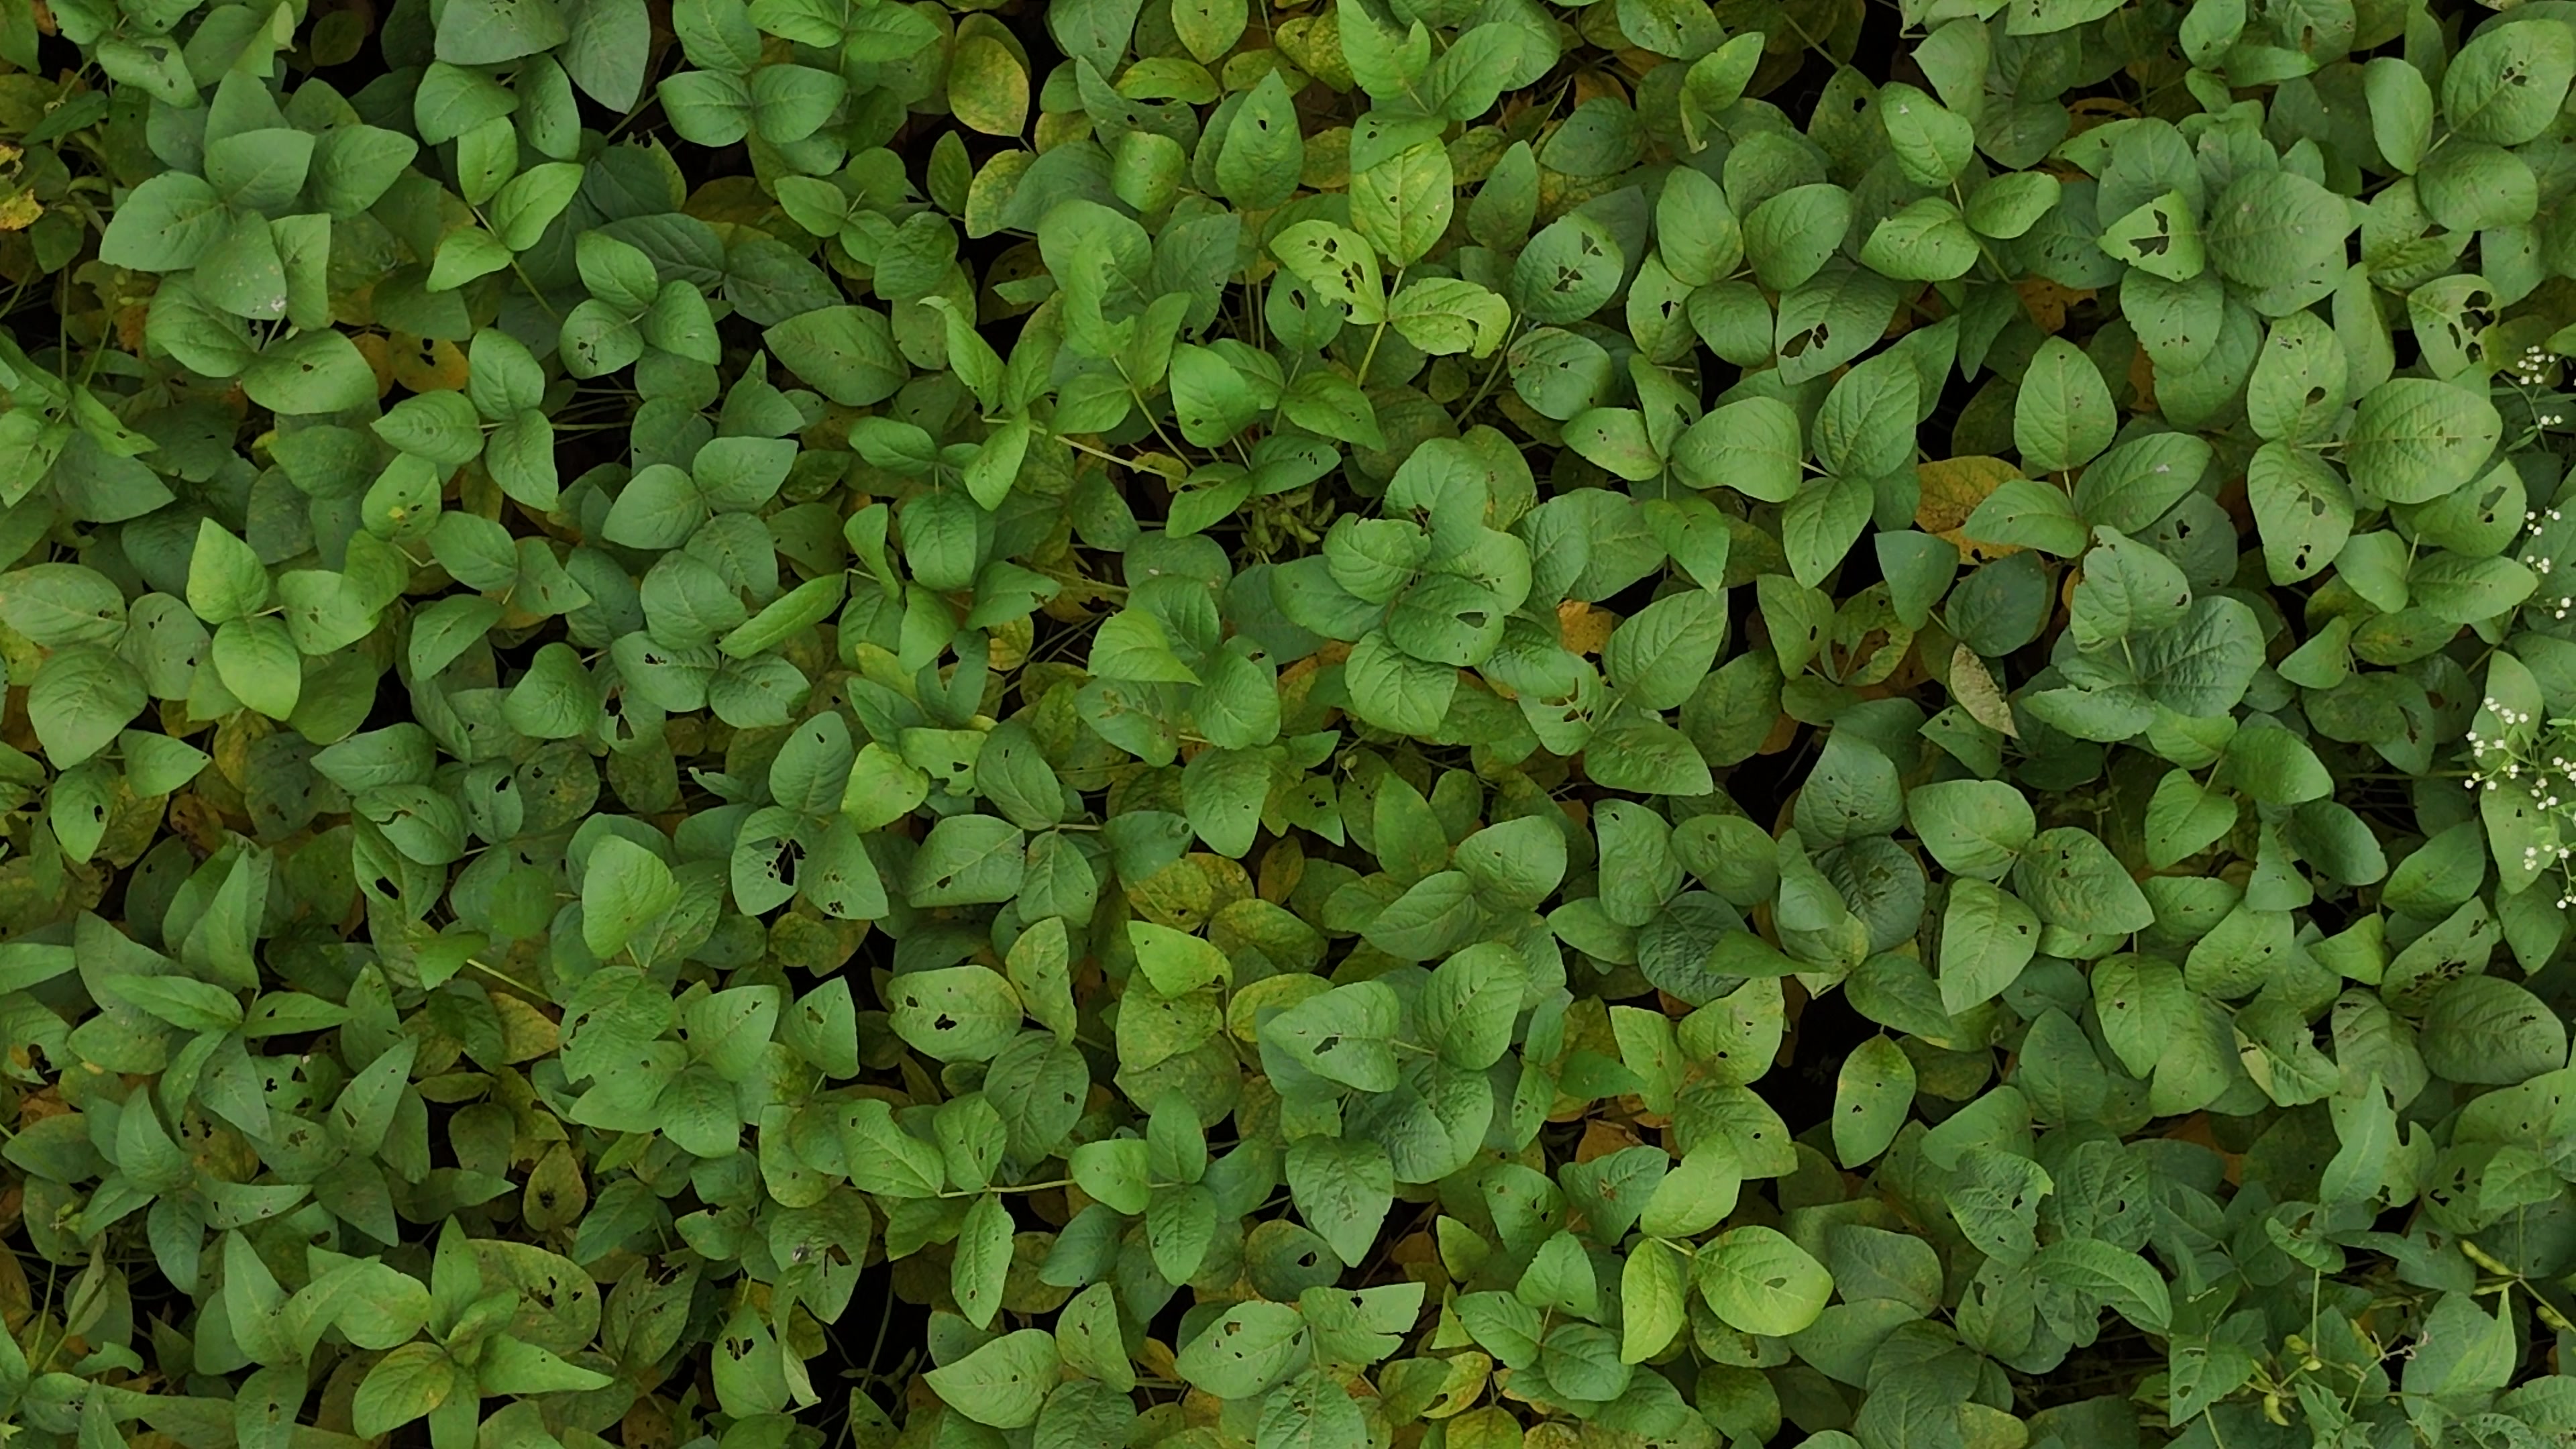
Label: Mosaic